Neslihan Çalışkan

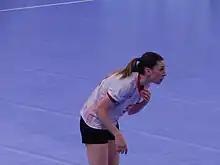
Neslihan Çalışkan at the 2021 World Women's Handball Championship – European qualification

Neslihan Çalışkan (born 29 July 1997) is a Turkish women's handballer, who plays as left back for ŽRK Budućnost Podgorica in the Montenegrin First League, and the Turkey national team.